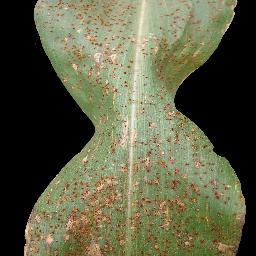
Label: Corn_(Maize)___Common_Rust